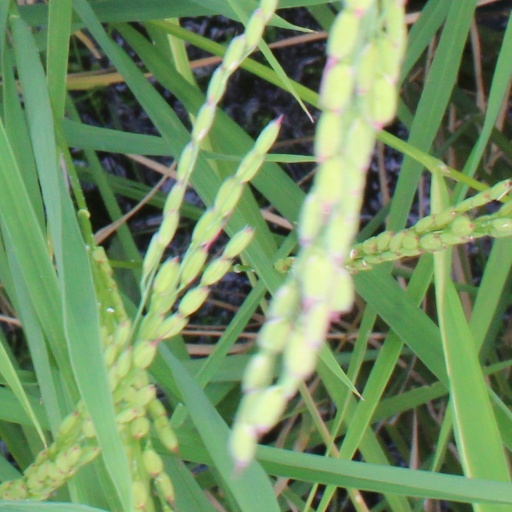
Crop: rice